Rügen

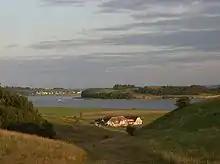
Mönchgut "lagoon" countryside

Rügen (Rani: Rȯjana, Rāna) is Germany's largest island. It is located off the Pomeranian coast in the Baltic Sea and belongs to the state of Mecklenburg-Western Pomerania.